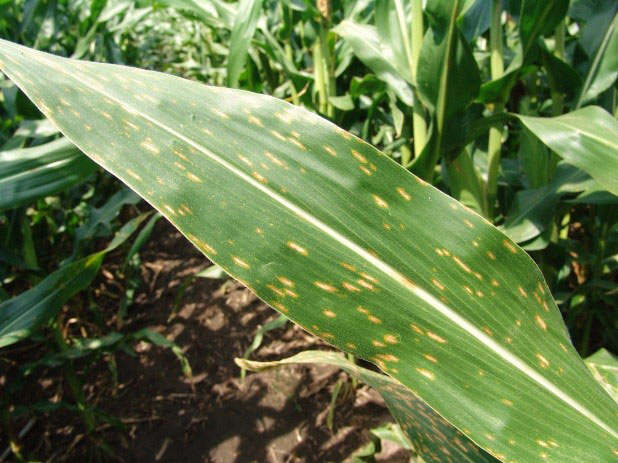
Labels: Corn leaf blight